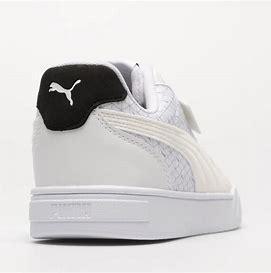
Brand: Puma
Model: Caven